EVA Air

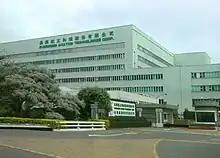
Multi-storey rectangular building with title Evergreen Aviation Technologies Corp.

In March 2010, EVA Air began services to Toronto. In November 2010, EVA Air began nonstop flights connecting the inner-city Taipei Songshan and Tokyo Haneda airports. In 2010, Chang Kuo-wei, son of Chang Yung-fa, returned to serve as EVA Air's president, and the carrier recorded increased sales and yearly profits. In early 2011, the carrier announced that it had applied for airline alliance membership with Star Alliance, and later that year clarified that it was in talks to join either Oneworld or Star Alliance by 2013. In June 2011, the carrier began nonstop flights from Taipei to Guam, and, in October 2011, the carrier announced nonstop service from New York (JFK) to Taipei.